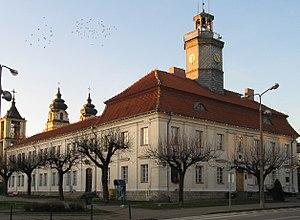
Mława est une ville polonaise de la powiat de Mińsk de la voïvodie de Mazovie dans le centre-est de la Pologne.